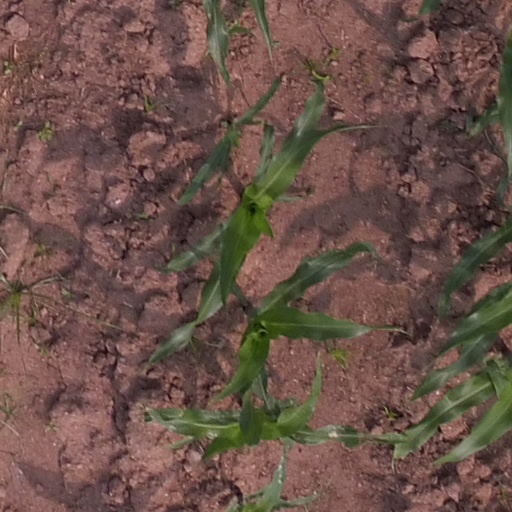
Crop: maize; corn